Proletkult

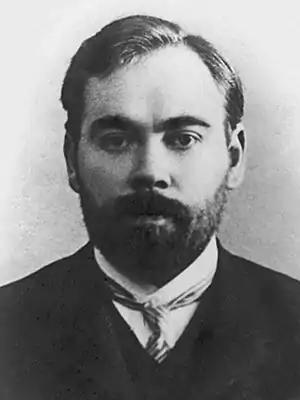
Bolshevik philosopher Alexander Bogdanov, one of the founding fathers of the Proletkult movement

The earliest roots of the Proletarian Culture movement, better known as Proletkult, are found in the aftermath of the failed 1905-1907 Revolution against Nicholas II of Russia. The censorship apparatus of the Tsarist regime had stumbled briefly during the upheaval, broadening horizons, but the revolution had ultimately failed, resulting in dissatisfaction and second-guessing, even within Bolshevik Party ranks.